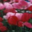
Label: tulip